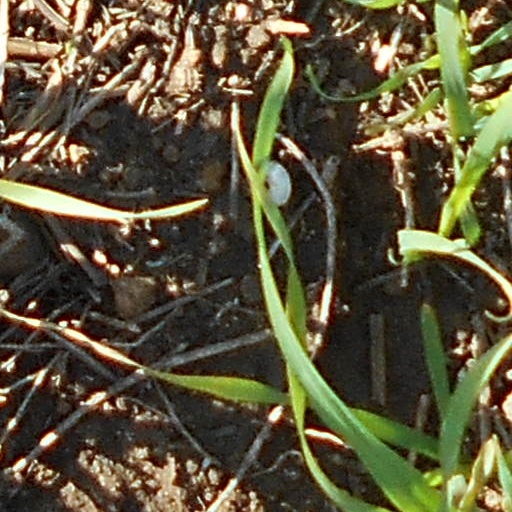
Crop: wheat